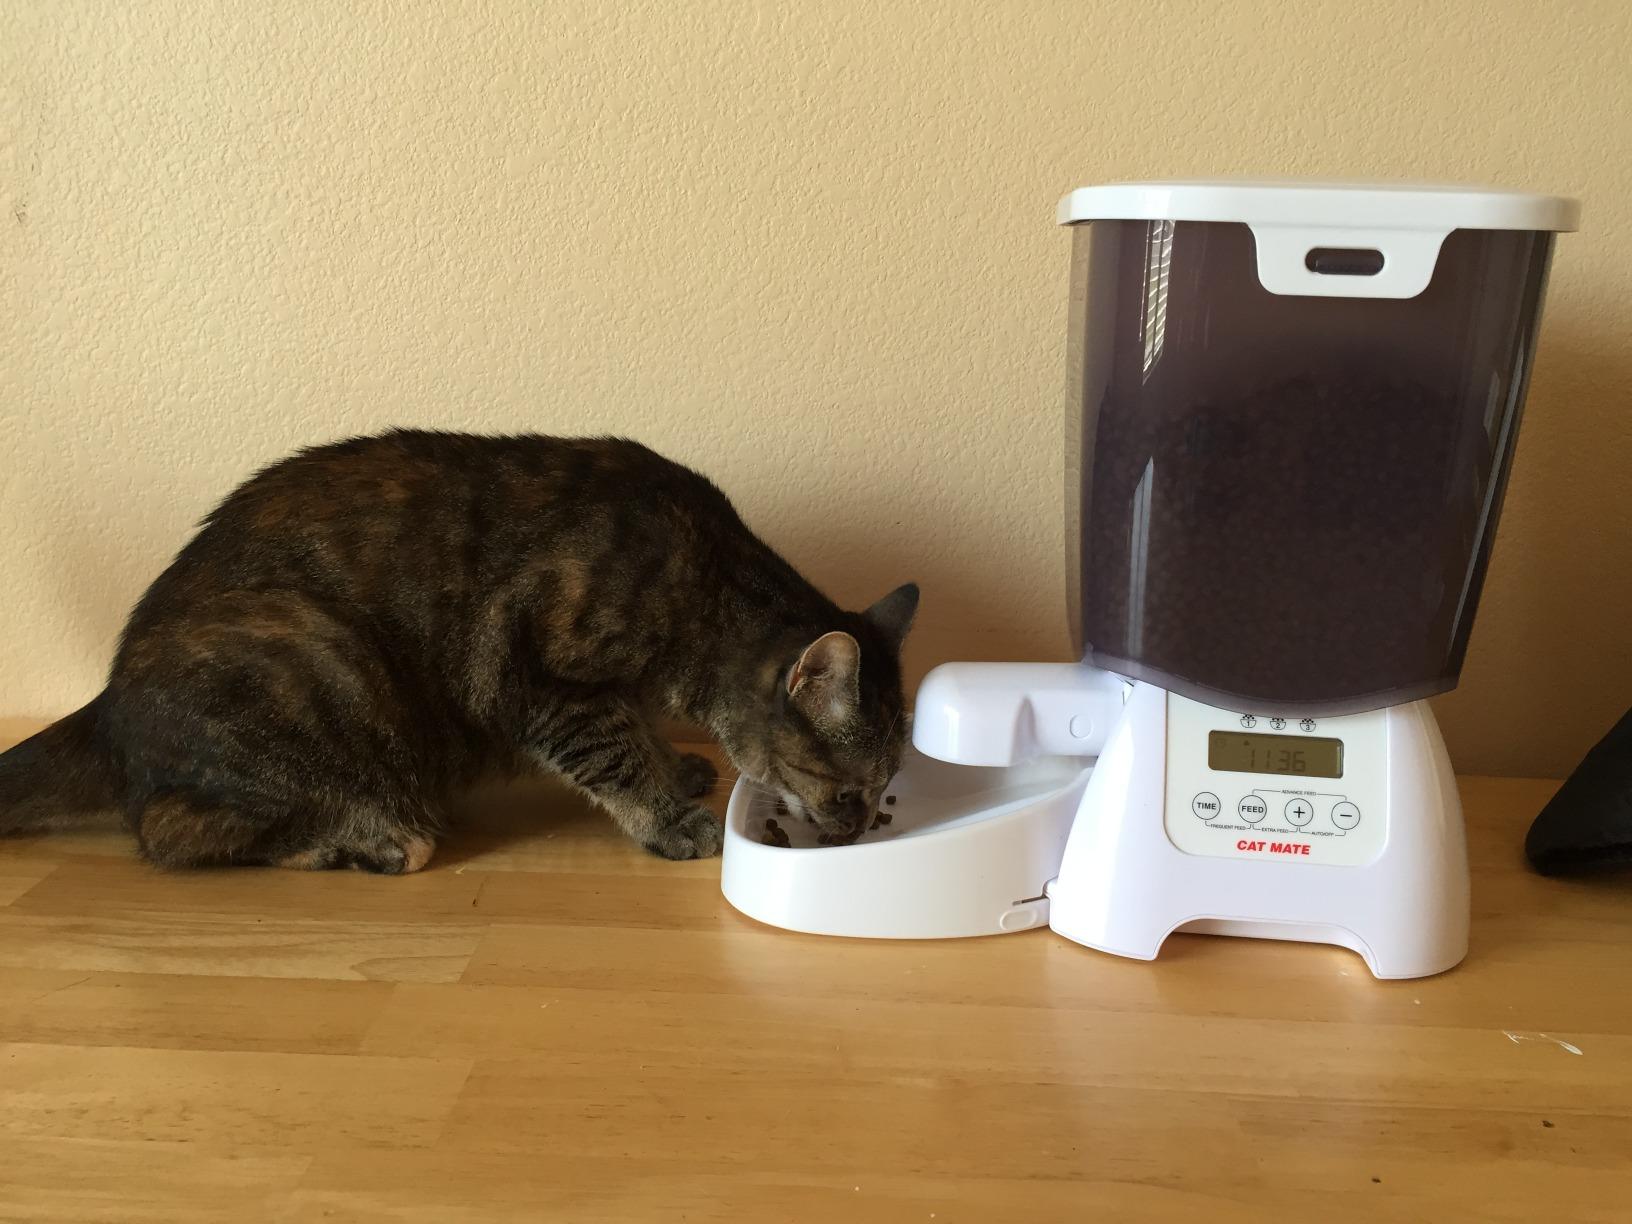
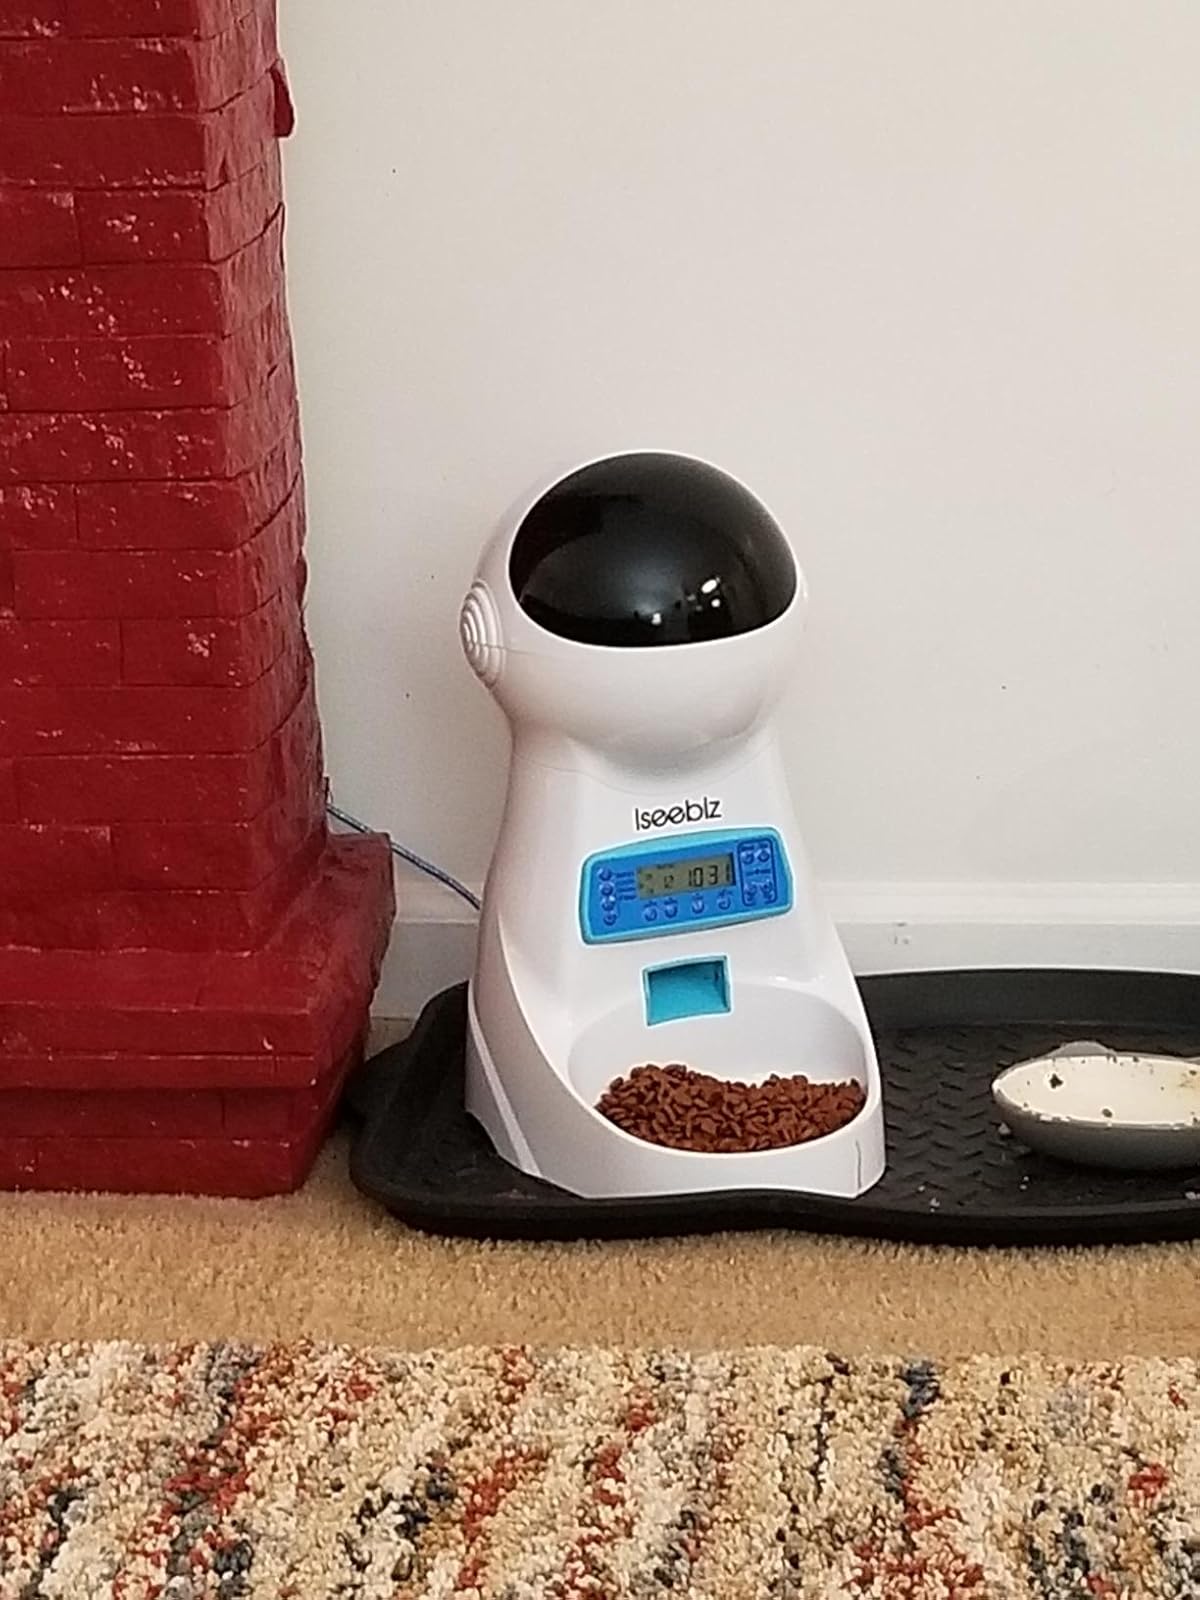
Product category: items_feeder
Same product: no